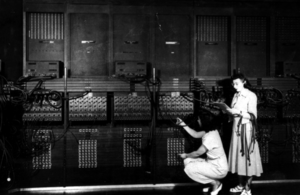
Les femmes ont eu une place importante dans le développement de l'informatique. Elles ont façonné l'évolution des technologies de l'information. Elles sont les premières programmeuses des débuts du XXᵉ siècle et ont apporté des contributions majeures à cette industrie. Avec le changement des technologies et des pratiques, le rôle des femmes en tant que programmeuses se modifie et l'histoire officielle de l'informatique tend à faire disparaître leur rôle et leurs innovations dans ce domaine.
Marlyn Wescoff Meltzer est une mathématicienne et informaticienne américaine et l'une des six programmeuses de l'ENIAC, le premier ordinateur entièrement électronique.